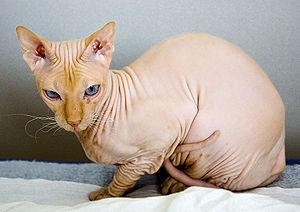
Tous les chats font partie du genre Felis Linnaeus, 1758. La plupart sont des Felis silvestris catus ou chats domestiques, parmi lesquels on distingue de multiples races. Chaque race est décrite dans des standards établis par les différentes associations félines. Il existe aussi de nombreux autres chats dans le monde qui ne sont pas des races mais des espèces biologiques à part entière.